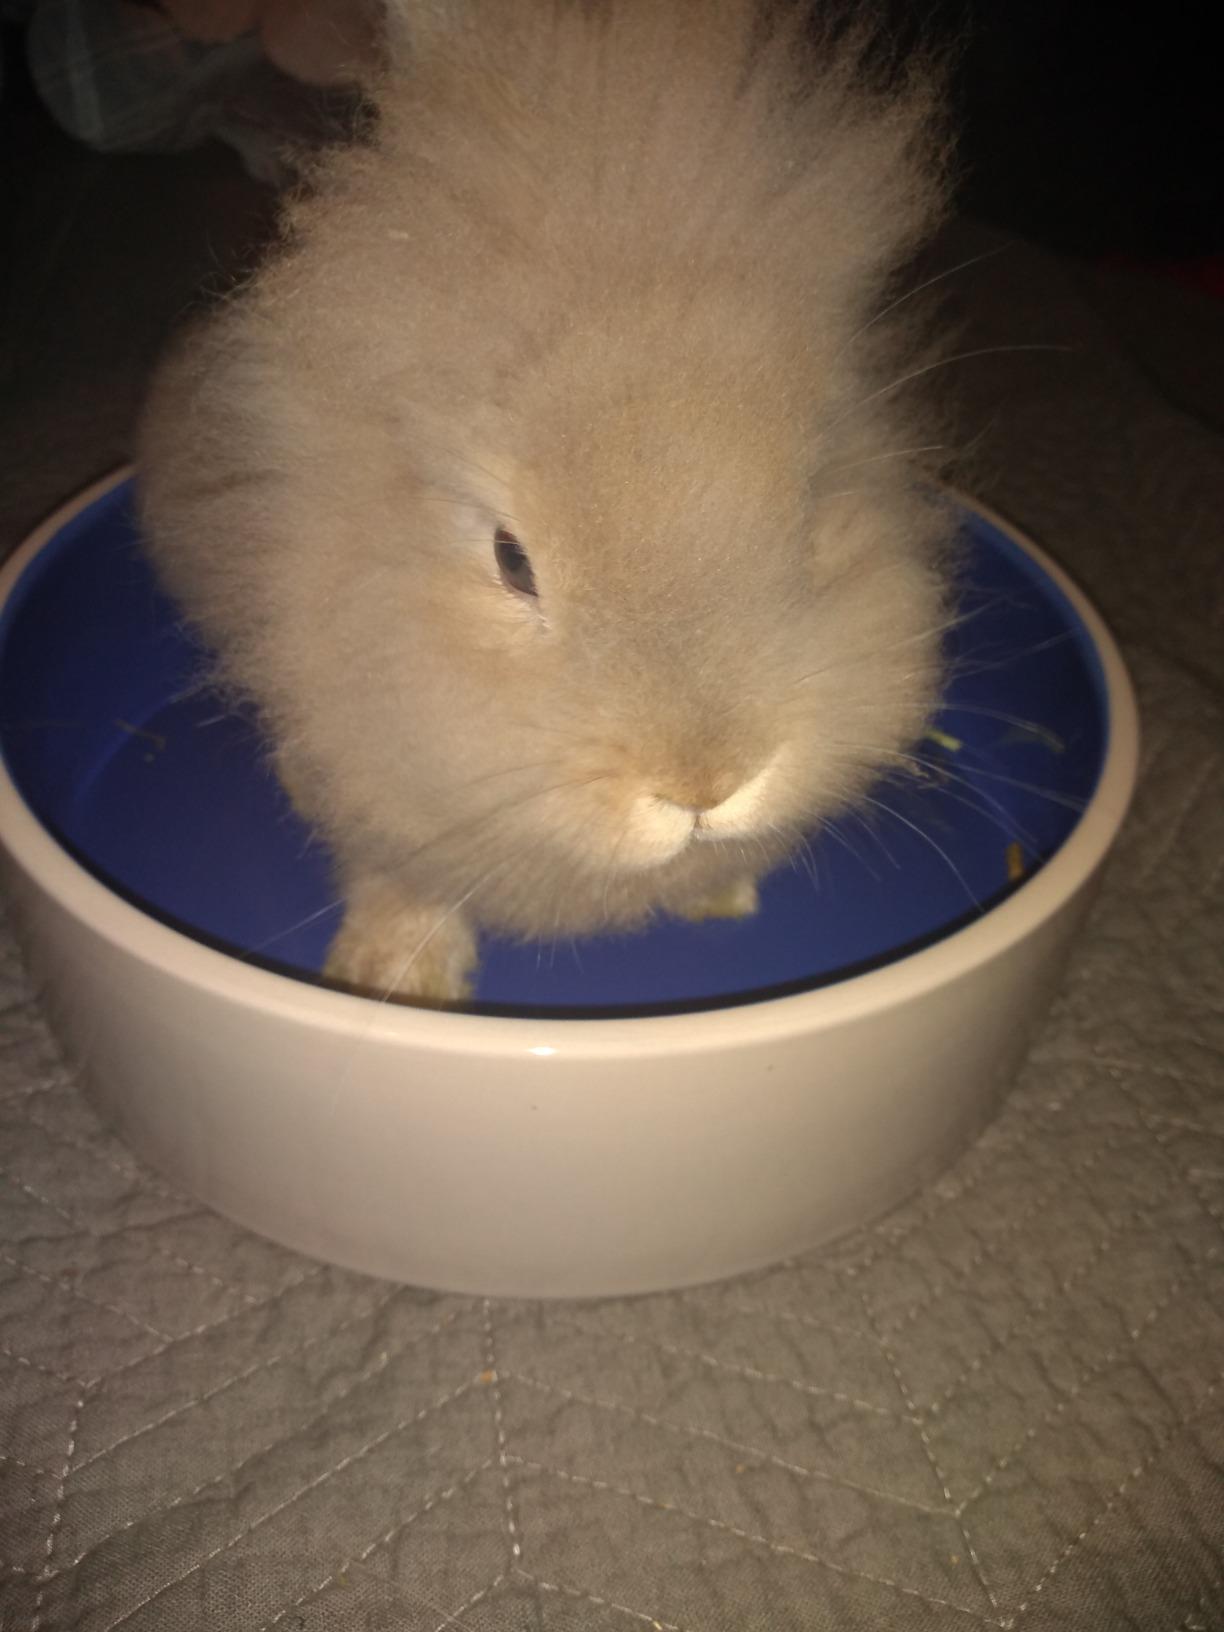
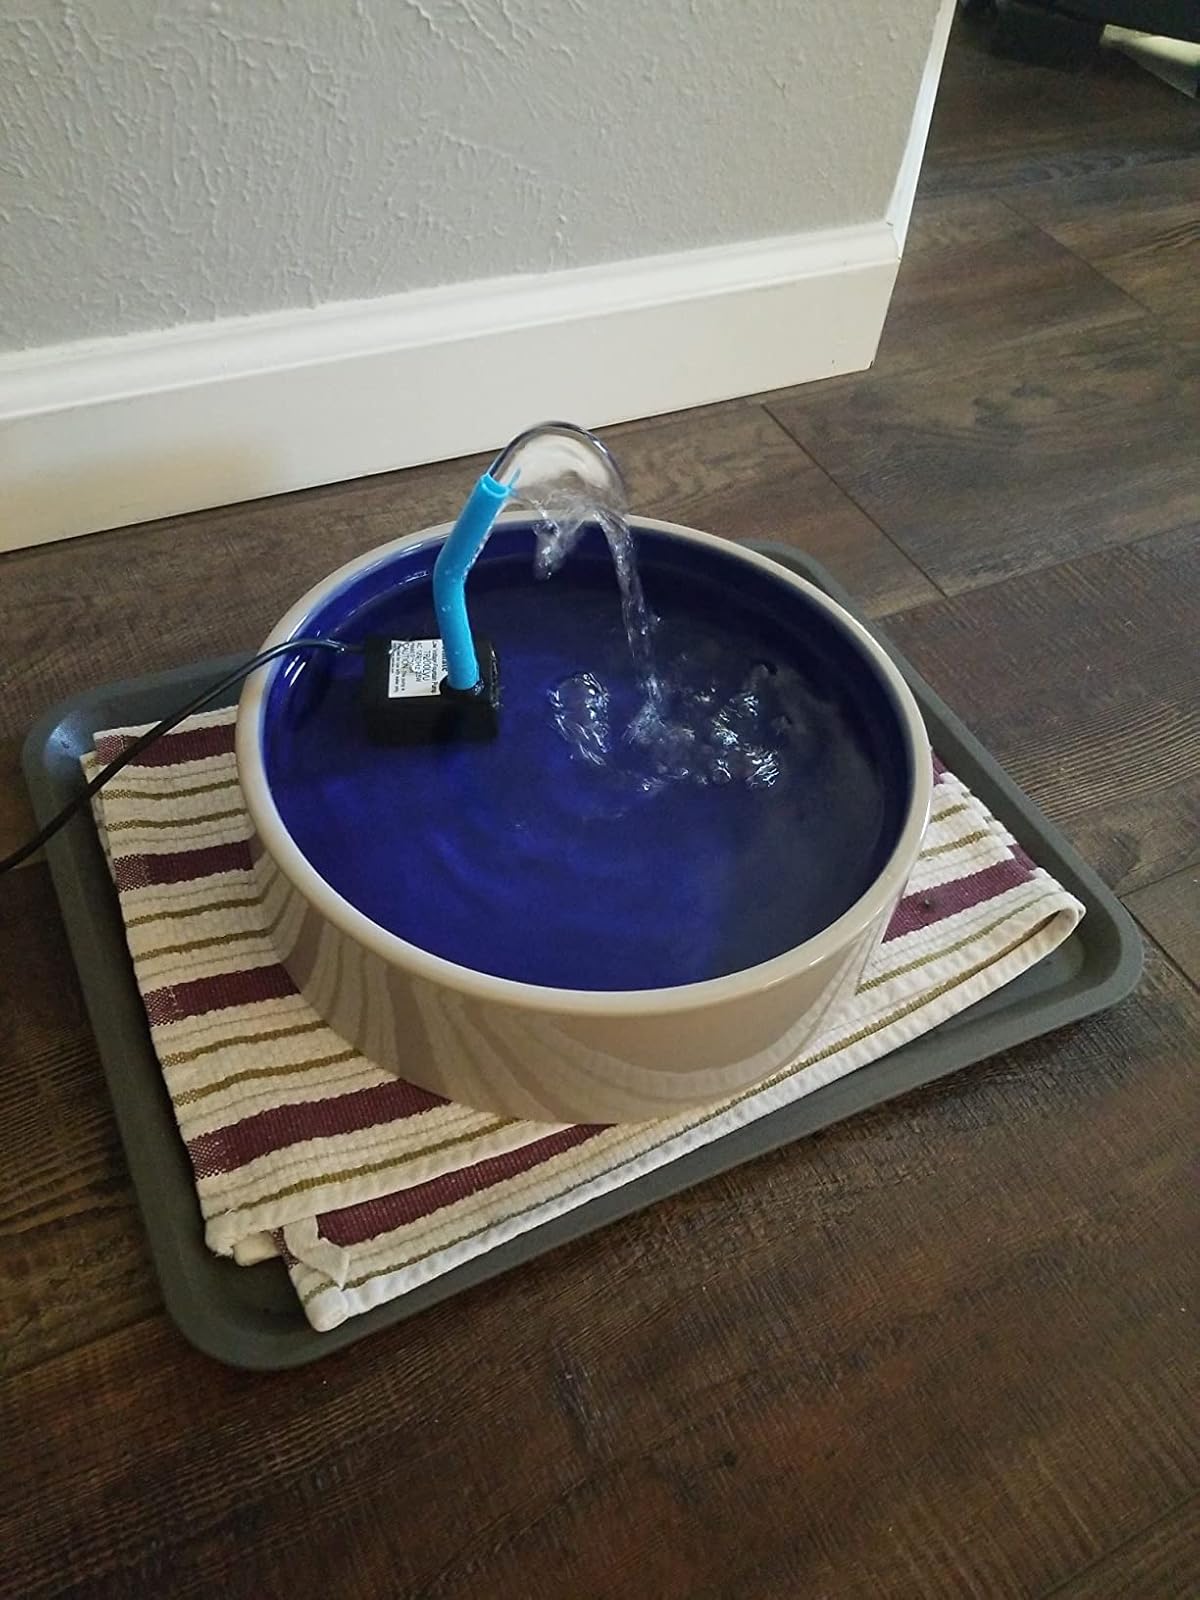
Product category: items_bowl
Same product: yes